Answer in natural language. Consider the 3D positions of the objects in the scene and not just the 2D positions in the image. Is the centerpoint of  artistic colourful white paper drawing scenario at a higher height than blue two-seater sofa with green and blue cushions? Choose between the following options: yes or no
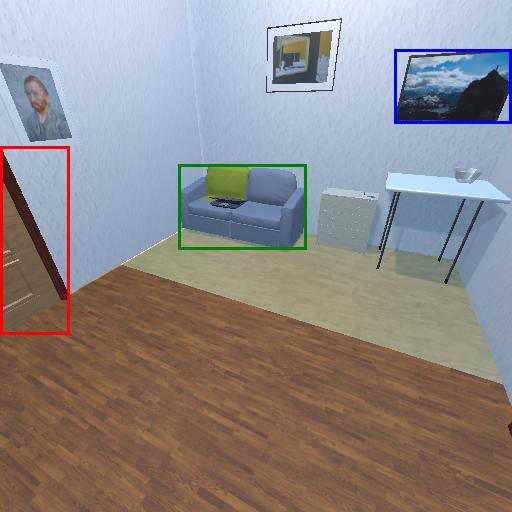
<answer>yes</answer>